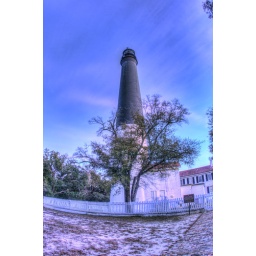
Taken on the beach of NAS Pensacola near the Pensacola lighthouse